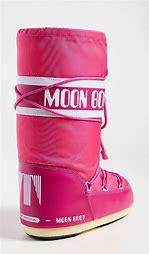
Brand: Moon
Model: Boot Moon Icon Nylon